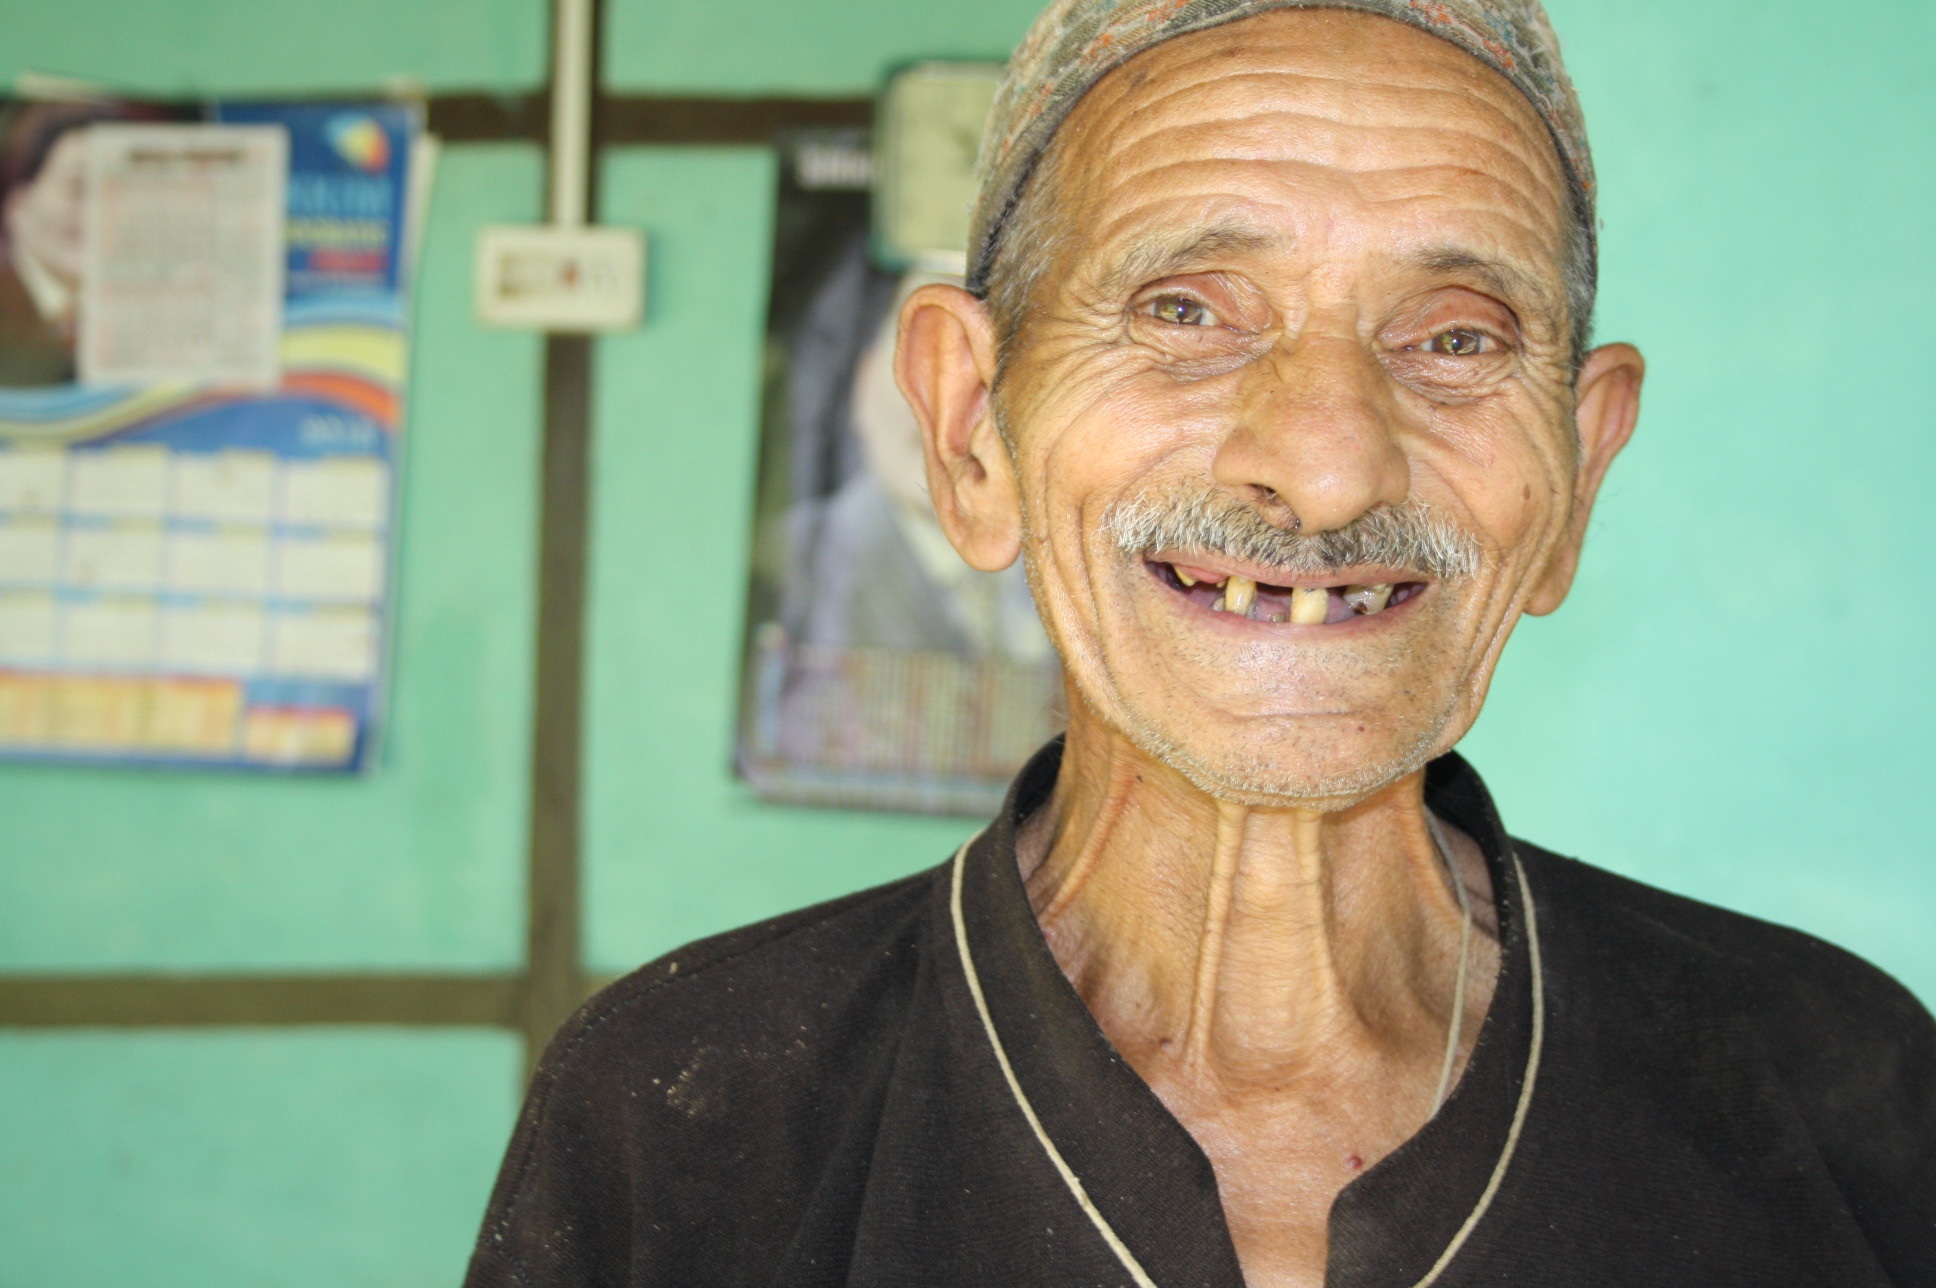
person, people, girl, white, cute, female, portrait, young, lifestyle, healthy, hairstyle, smiling, smile, old man, senior citizen, laughing, outdoors, face, family, nose, children, american, fun, mother, happy, happiness, head, attractive, grandparent, family fun, happy family, family happy, familia feliz, family smiling